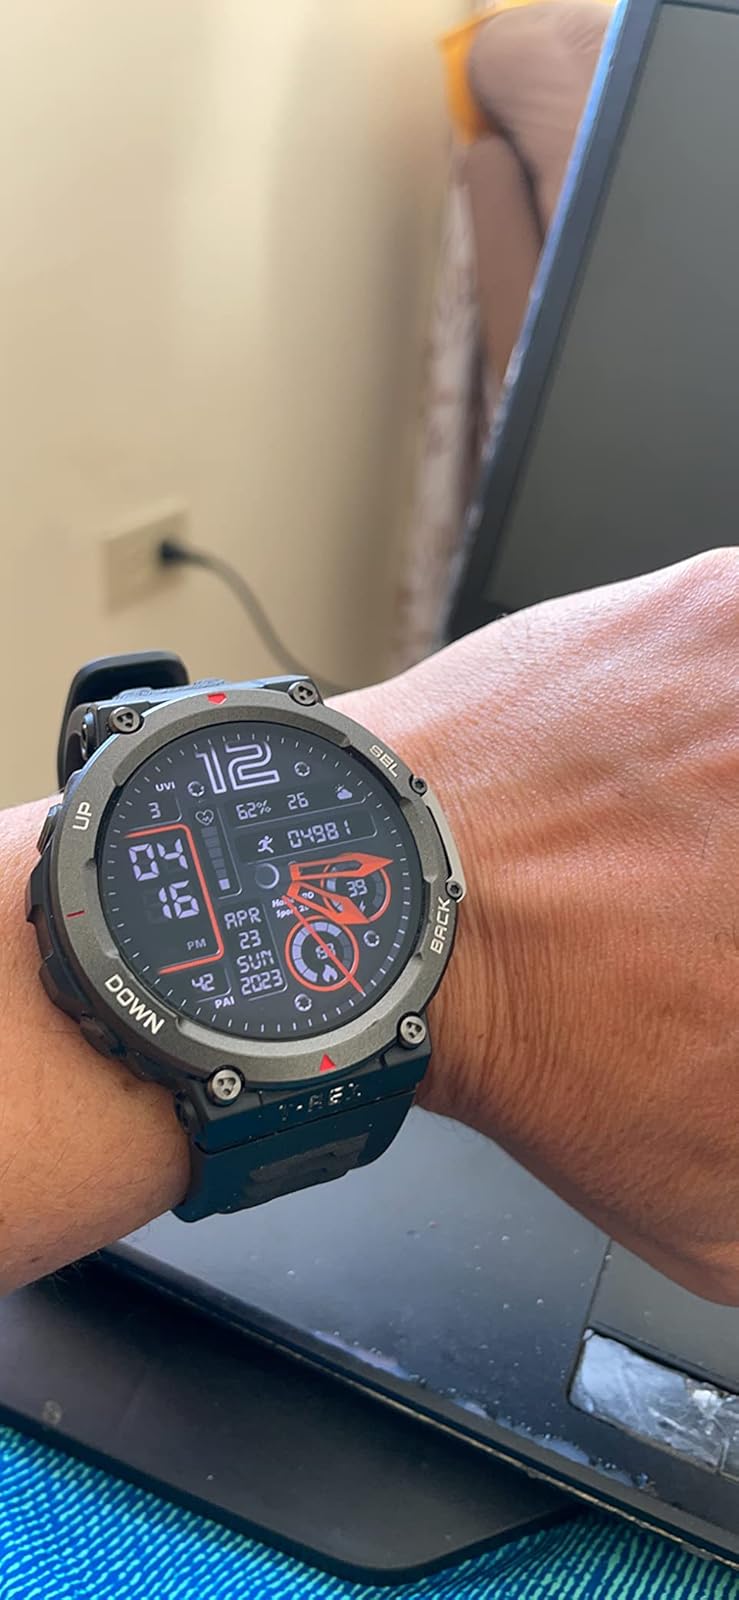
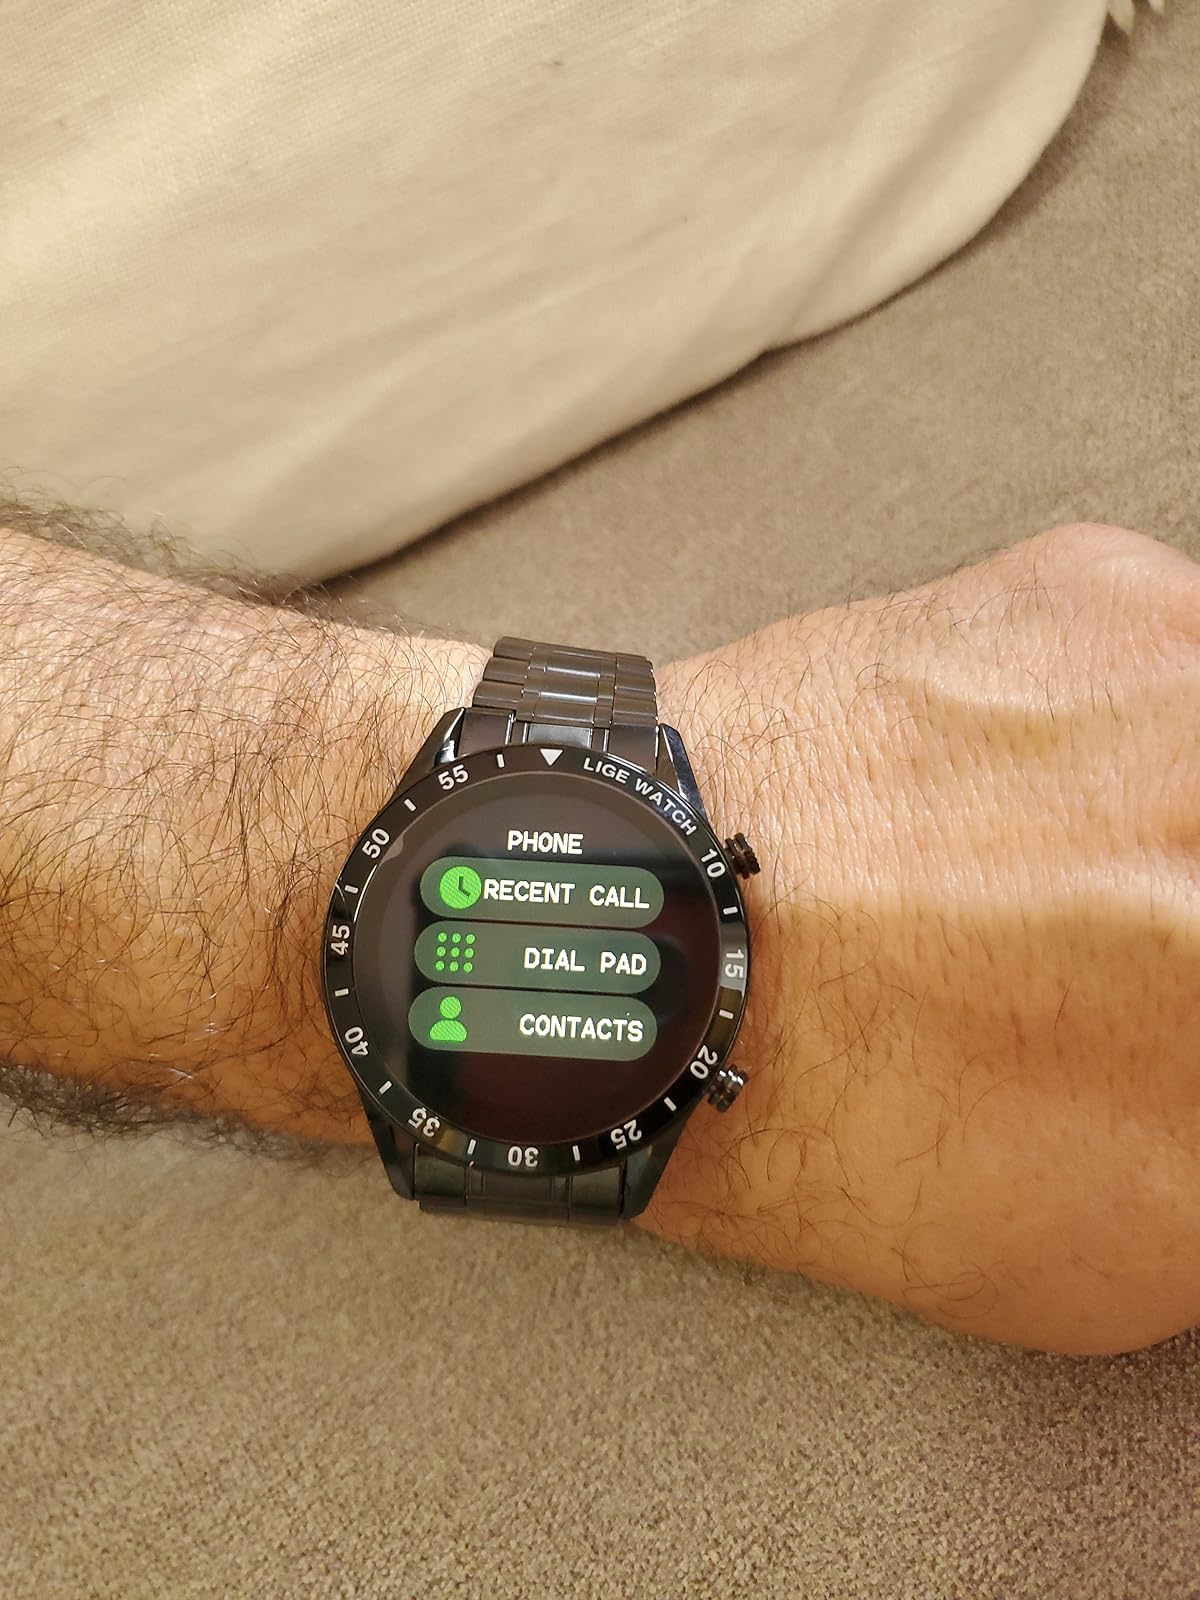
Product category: smartwatch
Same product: no